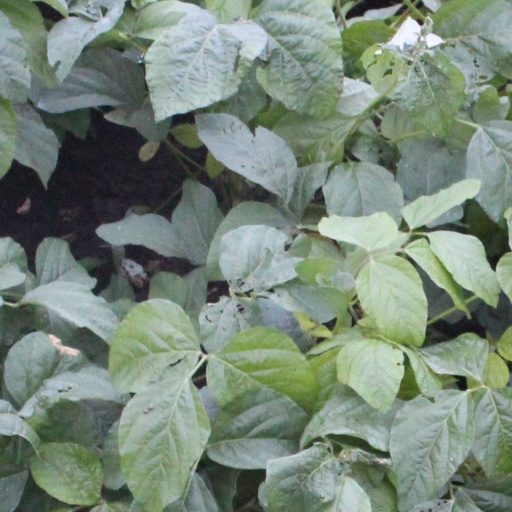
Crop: soybean